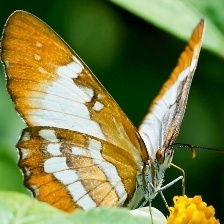
Species: MESTRA